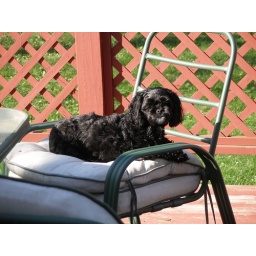
Titus, our yorkiepoo, sitting in the chair on the deck